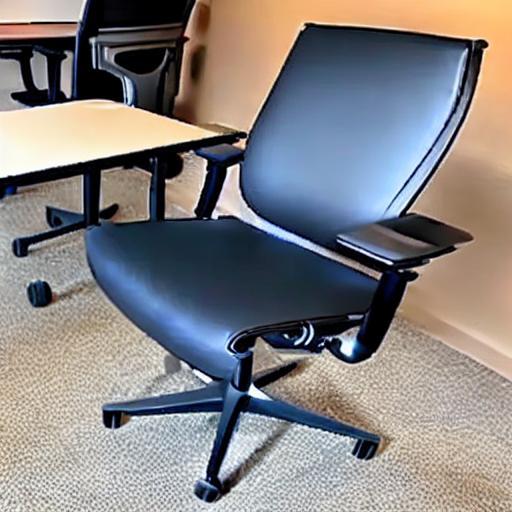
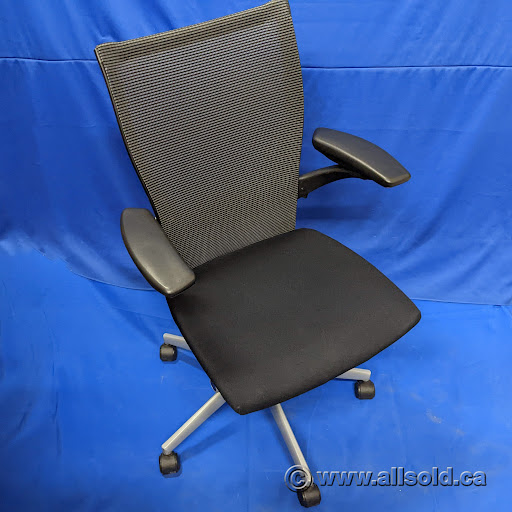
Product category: items_chair
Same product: no